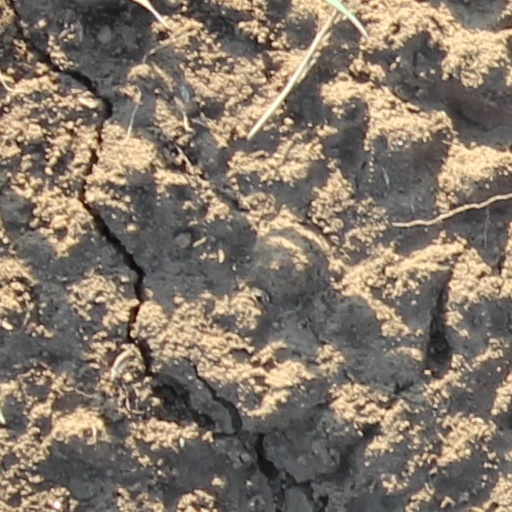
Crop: wheat